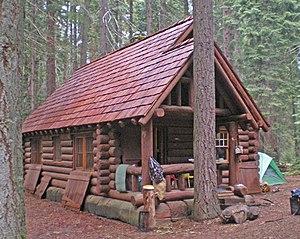
Poste de garde forestier de Redwood Meadow, Parc national de Sequoia, Californie, États-Unis
La Redwood Meadow Ranger Station est une station de rangers du comté de Tulare, en Californie, dans l'ouest de États-Unis. Protégée au sein du parc national de Sequoia, cette structure bâtie dans le style rustique du National Park Service est inscrite au Registre national des lieux historiques depuis le 13 avril 1978.